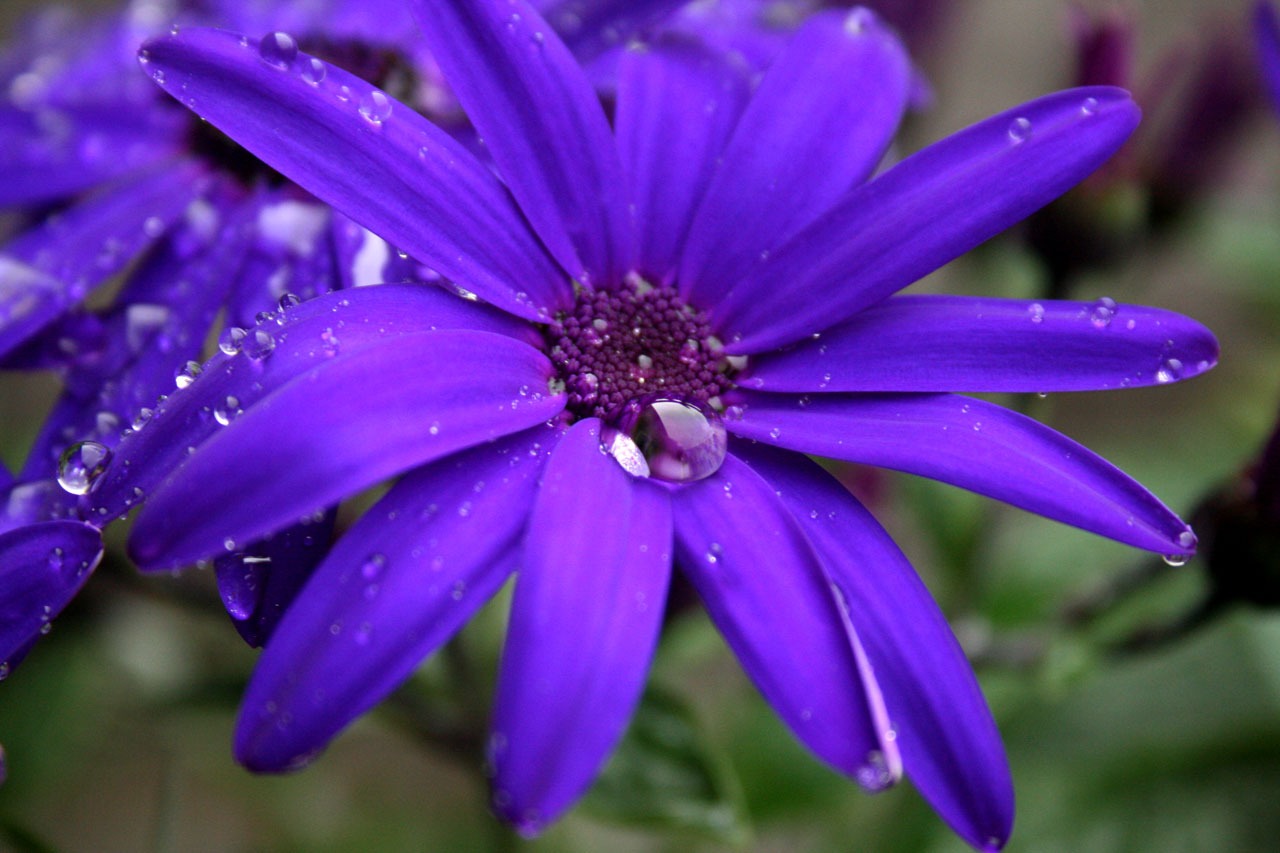
flower, flora, plant, macro photography, photography, purple, close up, petal, land plant, blossom, flowering plant, wildflower, produce, herb, daisy family, plant stem, chicory